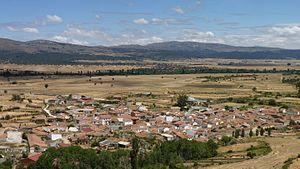
Muñotello est une commune de la province d'Ávila dans la communauté autonome de Castille-et-León en Espagne.